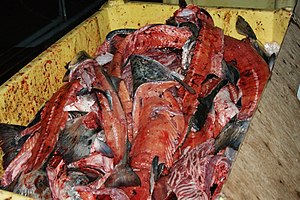
Madaffald
Laks, der er blevet til madaffald
Madaffald er mad, som af den ene eller anden årsag er blevet til affald. Der skelnes mellem madspild og madaffald, ved madspild som er det mad som stadig kunne spises men som ender som affald, og madaffald som det mad der enten ikke længere kunne spises, er gået på datoen, ikke lever op til fødevarereglerne, er afskær fra grønsager, skaller, knogler og på anden måde er decideret affald. Madaffaldet indeholder fortsat megen værdi som ressource ved udnyttelse til bioforgasning, hvor der dels kan udvindes energi i form af bioforgasning og recirkulering af næringsstoffer som fosfor, kalcium mv. i form af slam til markerne.